12th Royal Lancers

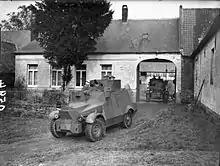
Morris CS9 armoured cars of 'C' Squadron, 12th Royal Lancers, 29 September 1939 in the Second World War

The regiment landed at Alexandria in March 1801 and, although its commanding officer, Lieutenant-Colonel Mervyn Archdall, was seriously injured in skirmishes, it saw action at the Battle of Alexandria later in the month. The regiment, under a new commanding officer, Lieutenant-Colonel John Doyle, captured 28 officers and 570 other ranks of the French Dromedary Regiment in an action in the Egyptian desert in May 1801. It took part in the siege of Cairo securing the city in June 1801 and then participated in the siege of Alexandria taking that city in September 1801. The regiment next deployed for the disastrous Walcheren Campaign in autumn 1809.